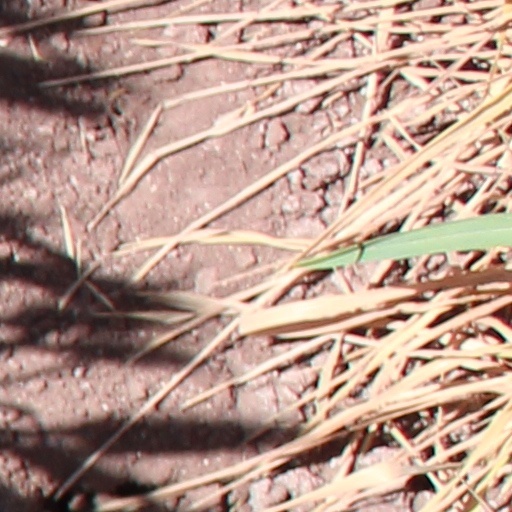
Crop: wheat